Beneath the Surface (2007 film)

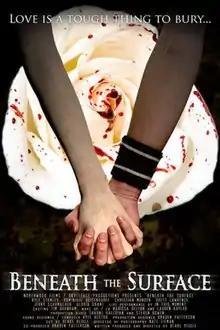

Beneath the Surface is a 2007 American horror comedy film written and directed by Blake Reigle. It stars Kyle Stanley as a high school student who uses voodoo to resurrect his crush, played by Dominique Geisendorff, when she dies.